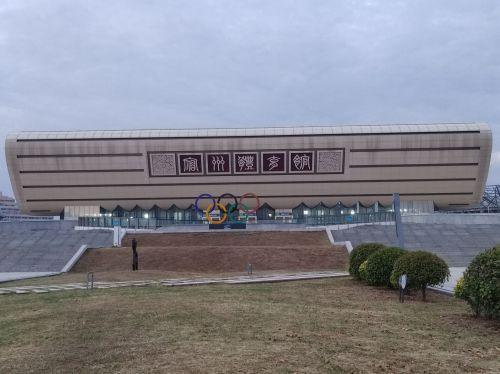
地标名称：宿州市体育馆
所在城市：宿州市·埇桥区